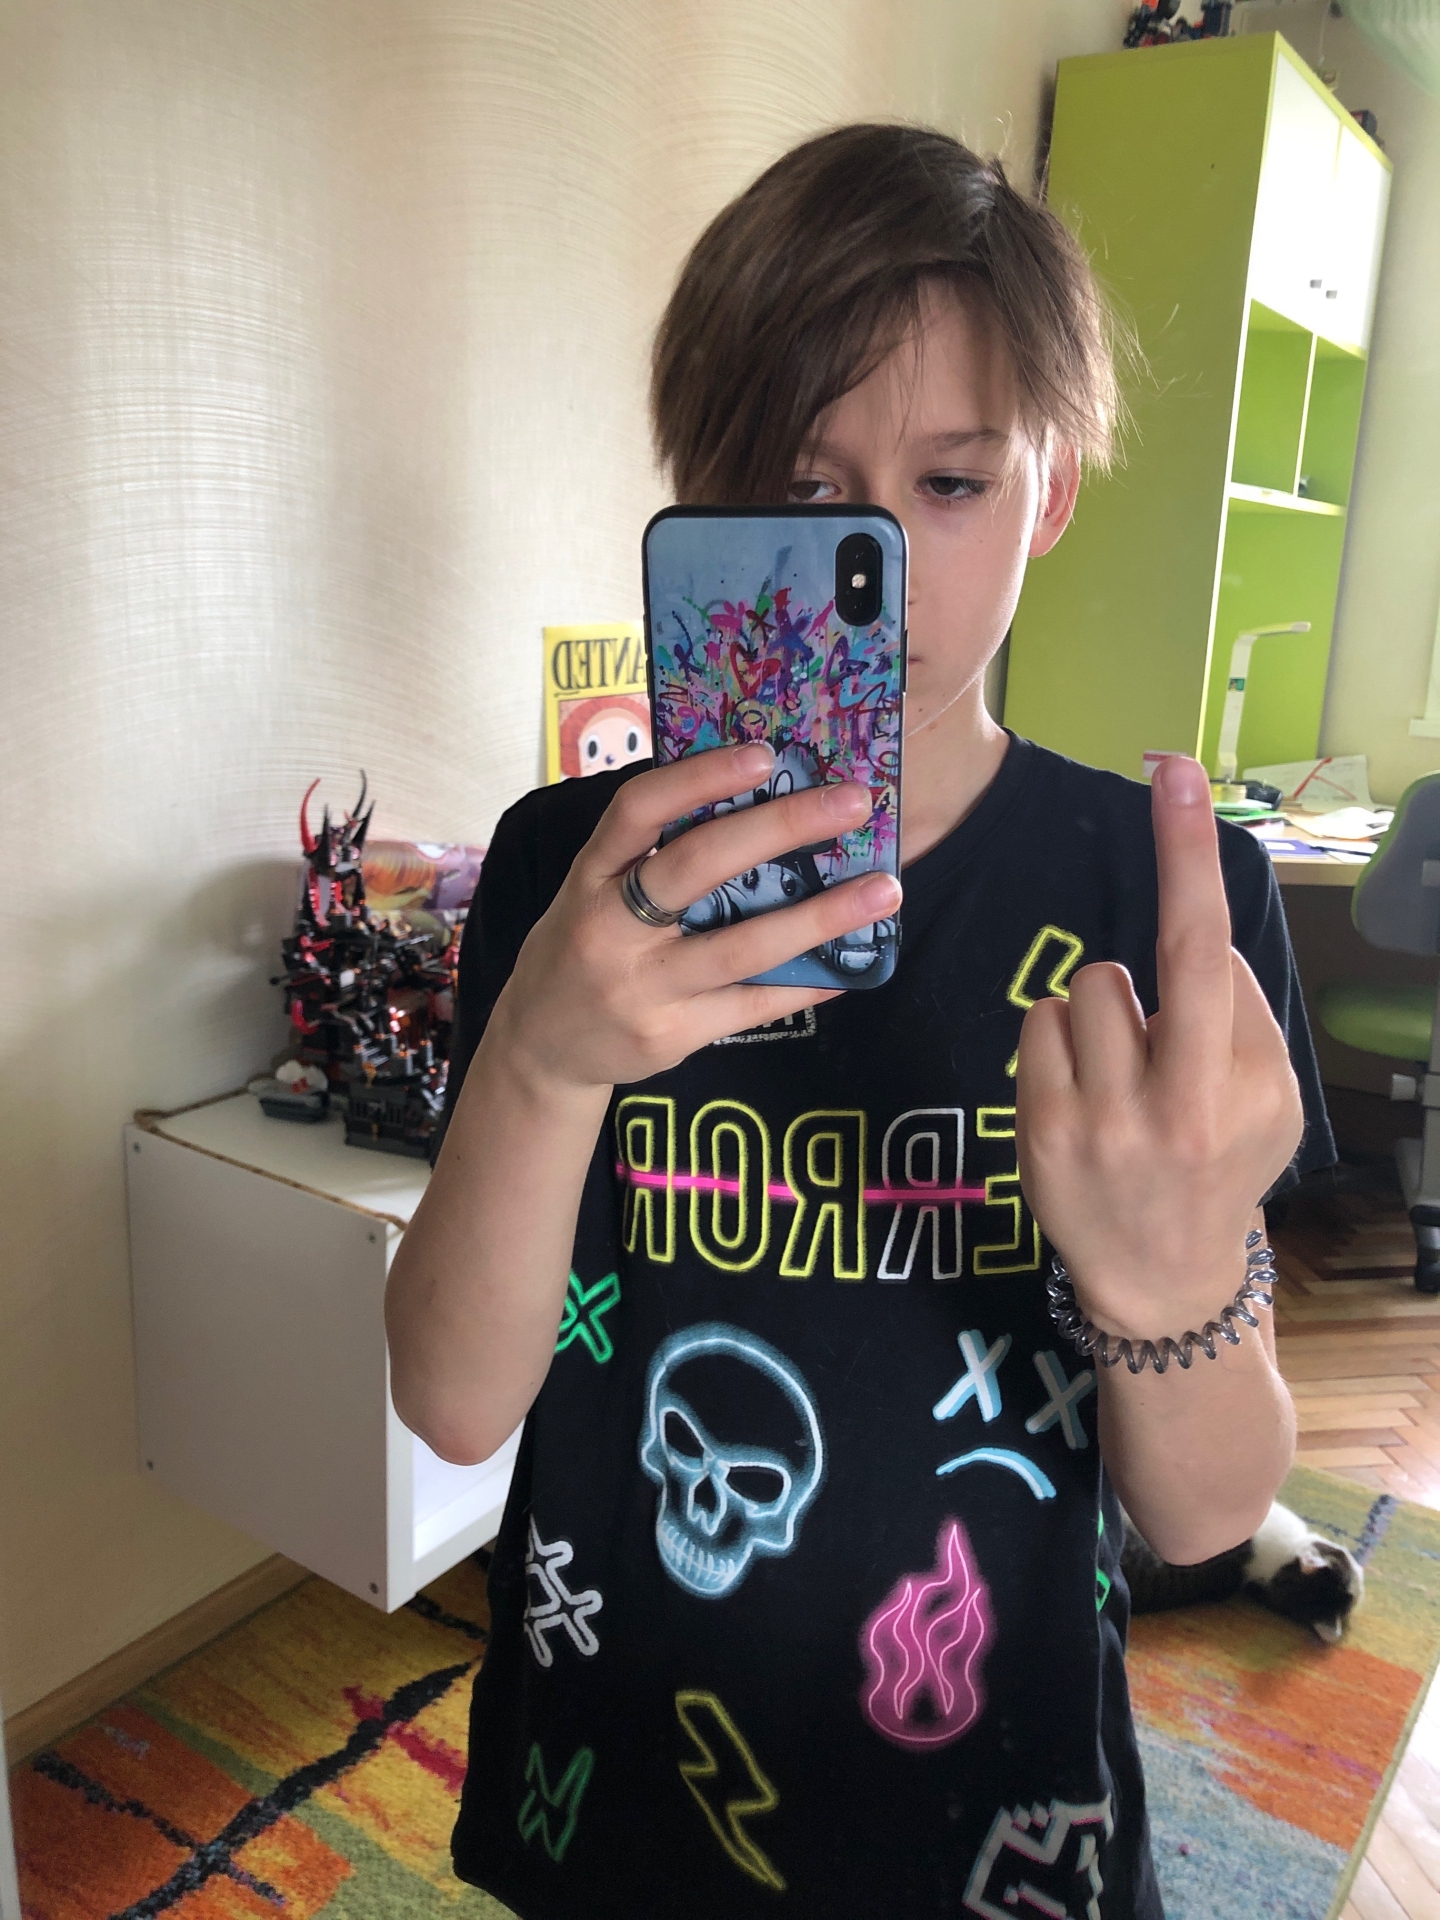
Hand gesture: middle_finger